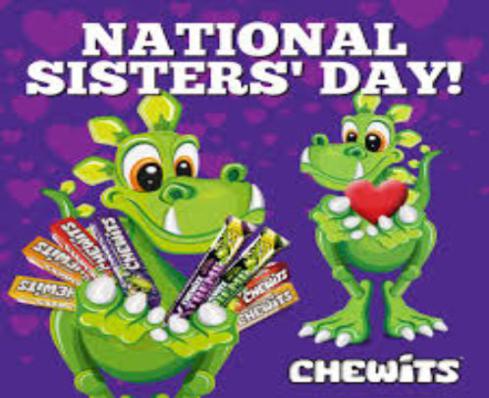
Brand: chewits
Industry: Food